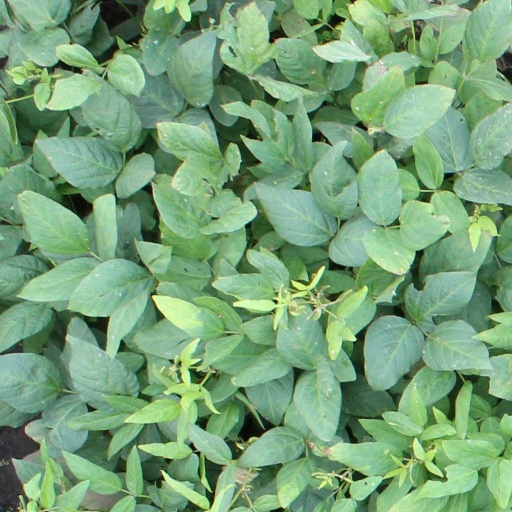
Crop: soybean